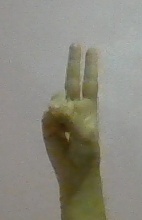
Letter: taa